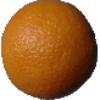
Label: Orange 1